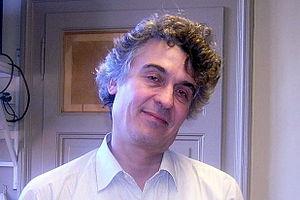
Fabio Pusterla, né à Mendrisio, dans le canton du Tessin, en Suisse, le 3 mai 1957, est un poète, critique littéraire, traducteur et essayiste suisse de langue italienne.